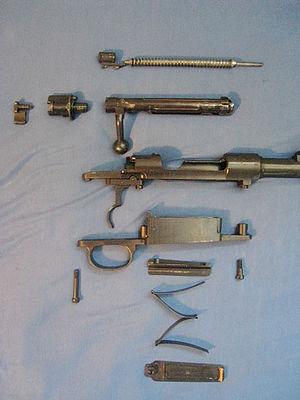
La Karabiner 98k est un fusil à verrou allemand chambré en 7.92x57mm Mauser et conçu par Mauser Waffenfabrik. Il fut adopté le 21 juin 1935 comme arme de service par la Wehrmacht. Ce fut l'arme standard la plus commune des troupes à pied de toutes les branches de la Wehrmacht et de la Waffen-SS, devant les Sturmgewehr, MP 40, Gewehr 43 et autres Gewehr 41. Plus de 15 millions d'unités furent produites jusqu'en 1945. Il est l'évolution du G98 utilisé pendant la Première Guerre mondiale.